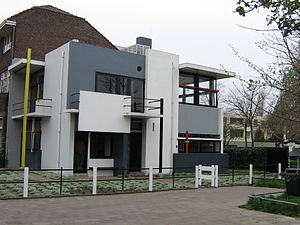
Neoplasticisme
Rietveld Schröderhuis i Utrecht, opført 1924 af Gerrit Rietveld. Huset er på UNESCO's Verdensarvsliste.[1]
Neoplasticisme er en kunstteori som omkring 1917 blev fremført af De Stijl, en gruppe kunstnere som forandrede æstetikken, blandt dem Piet Mondrian og Theo van Doesburg.